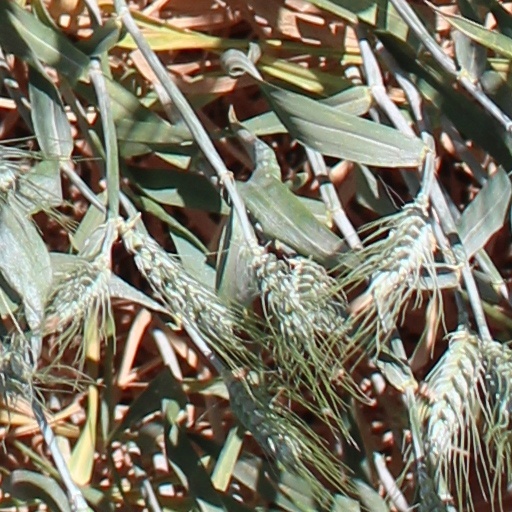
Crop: wheat